Grand Council of Fascism

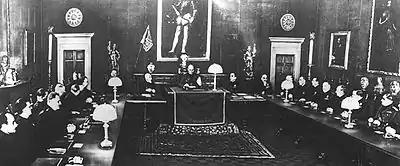
The session of the Grand Council of 9 May 1936, where the Empire was proclaimed.

The Grand Council meetings were convened by the Prime Minister himself, and all decrees and laws could only be legalized after receiving his approval. In contrast to the Führerprinzip government model in Nazi Germany, the Grand Council retained the power to recommend that the King of Italy remove the Prime Minister from office. As all the former governing institutions had been subordinated to the Fascist Party, the Council was the only check on Mussolini's power.